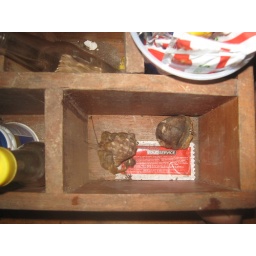
Large sand crabs Kobe found on the beach at Playa Guiones. They are in the condiment box at Olga's.